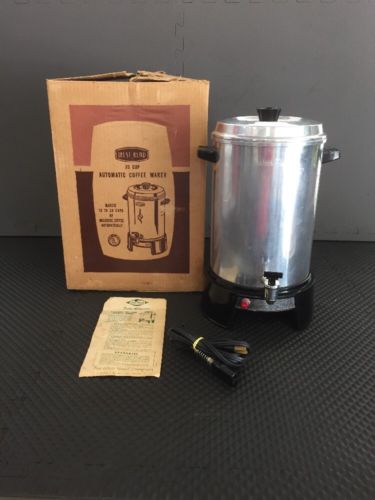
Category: coffee maker